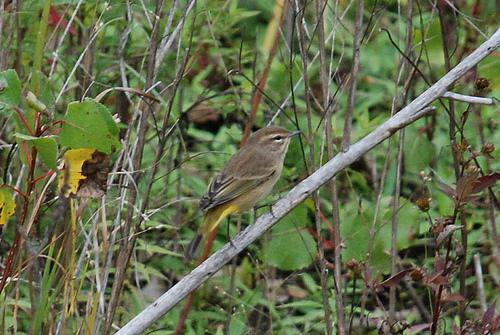
A photo of a palm warbler